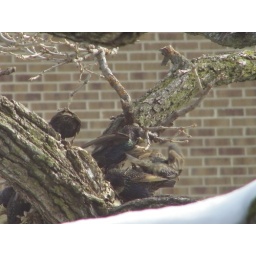
This tree right outside our office was being attacked by swarming Starlings. They destroyed the nest - poor squirrel!